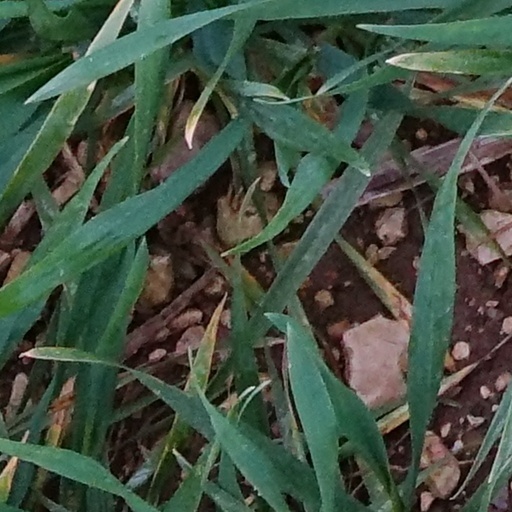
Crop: wheat